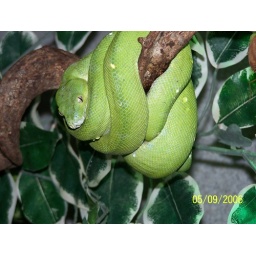
green tree python at pet paks in cambridge hardwick